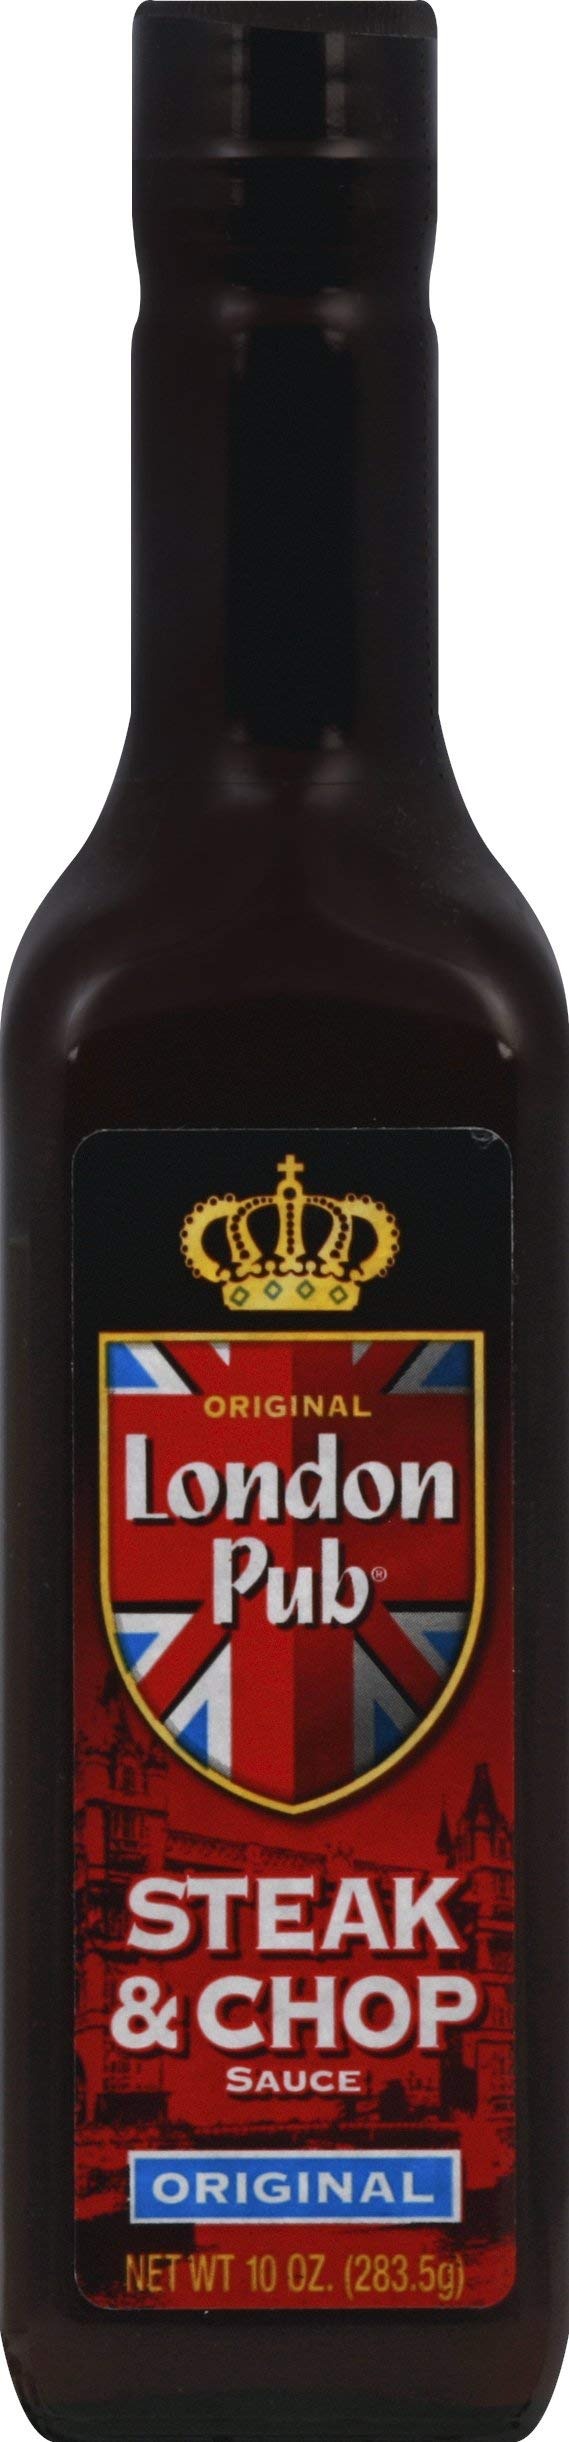
Item Name: Wff Tyler Warehouse Sauce, Steak & Chop, 10-Ounce (Pack of 6)
Value: 60.0
Unit: Ounce

Price: 9.98